Beyond: Two Souls

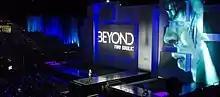
David Cage announcing "Beyond: Two Souls" at E3 2012

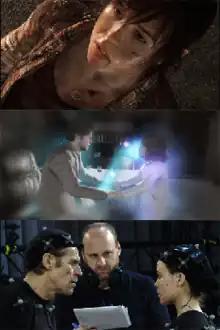
Scenes from the game: Jodie Holmes (top), Aiden's view of Nathan Dawkins and young Jodie (note his spiritual tether, middle), Willem Dafoe, David Cage, and Elliot Page working on the motion capture (bottom)

David Cage, founder and CEO of Quantic Dream, announced "Beyond: Two Souls" at Sony's press conference during the Electronic Entertainment Expo 2012. He showed the crowd a debut trailer featuring the game's in-game graphics. Cage described "Beyond" as a "more action-driven experience" that offers "much more direct control" and "much more spectacular action" than Quantic Dream's previous game "Heavy Rain". Cage has called his games "fully controllable" while admitting "when there is an action sequence, yes we integrate these quick time event sequences ... in a new way." Unlike "Heavy Rain", "Beyond" is not PlayStation Move compatible. Earlier games created by Cage, which have been called "wrought psychological thrillers", demonstrate that emotional narrative is a critical element in a Quantic Dream game's development. The script for the game was around 2,000 pages long (an average screenplay is between 95 and 125 pages long; each page is approximately one minute of screen time). "We'd do 30, 40 pages a day. It's insane compared to a film," Page said in an interview. "Jodie goes through a lot. This is an incredibly emotional story and journey for this girl."